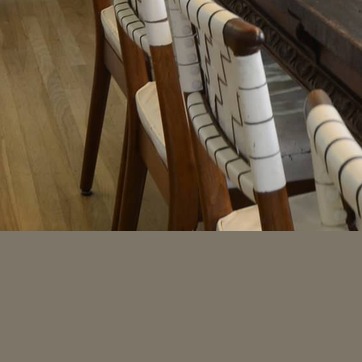
Material: wood